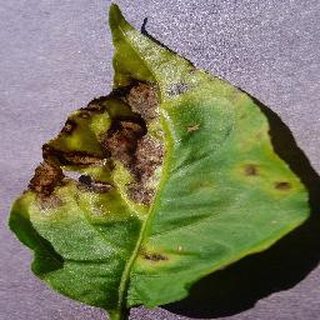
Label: bell_pepper_bacterial_spot